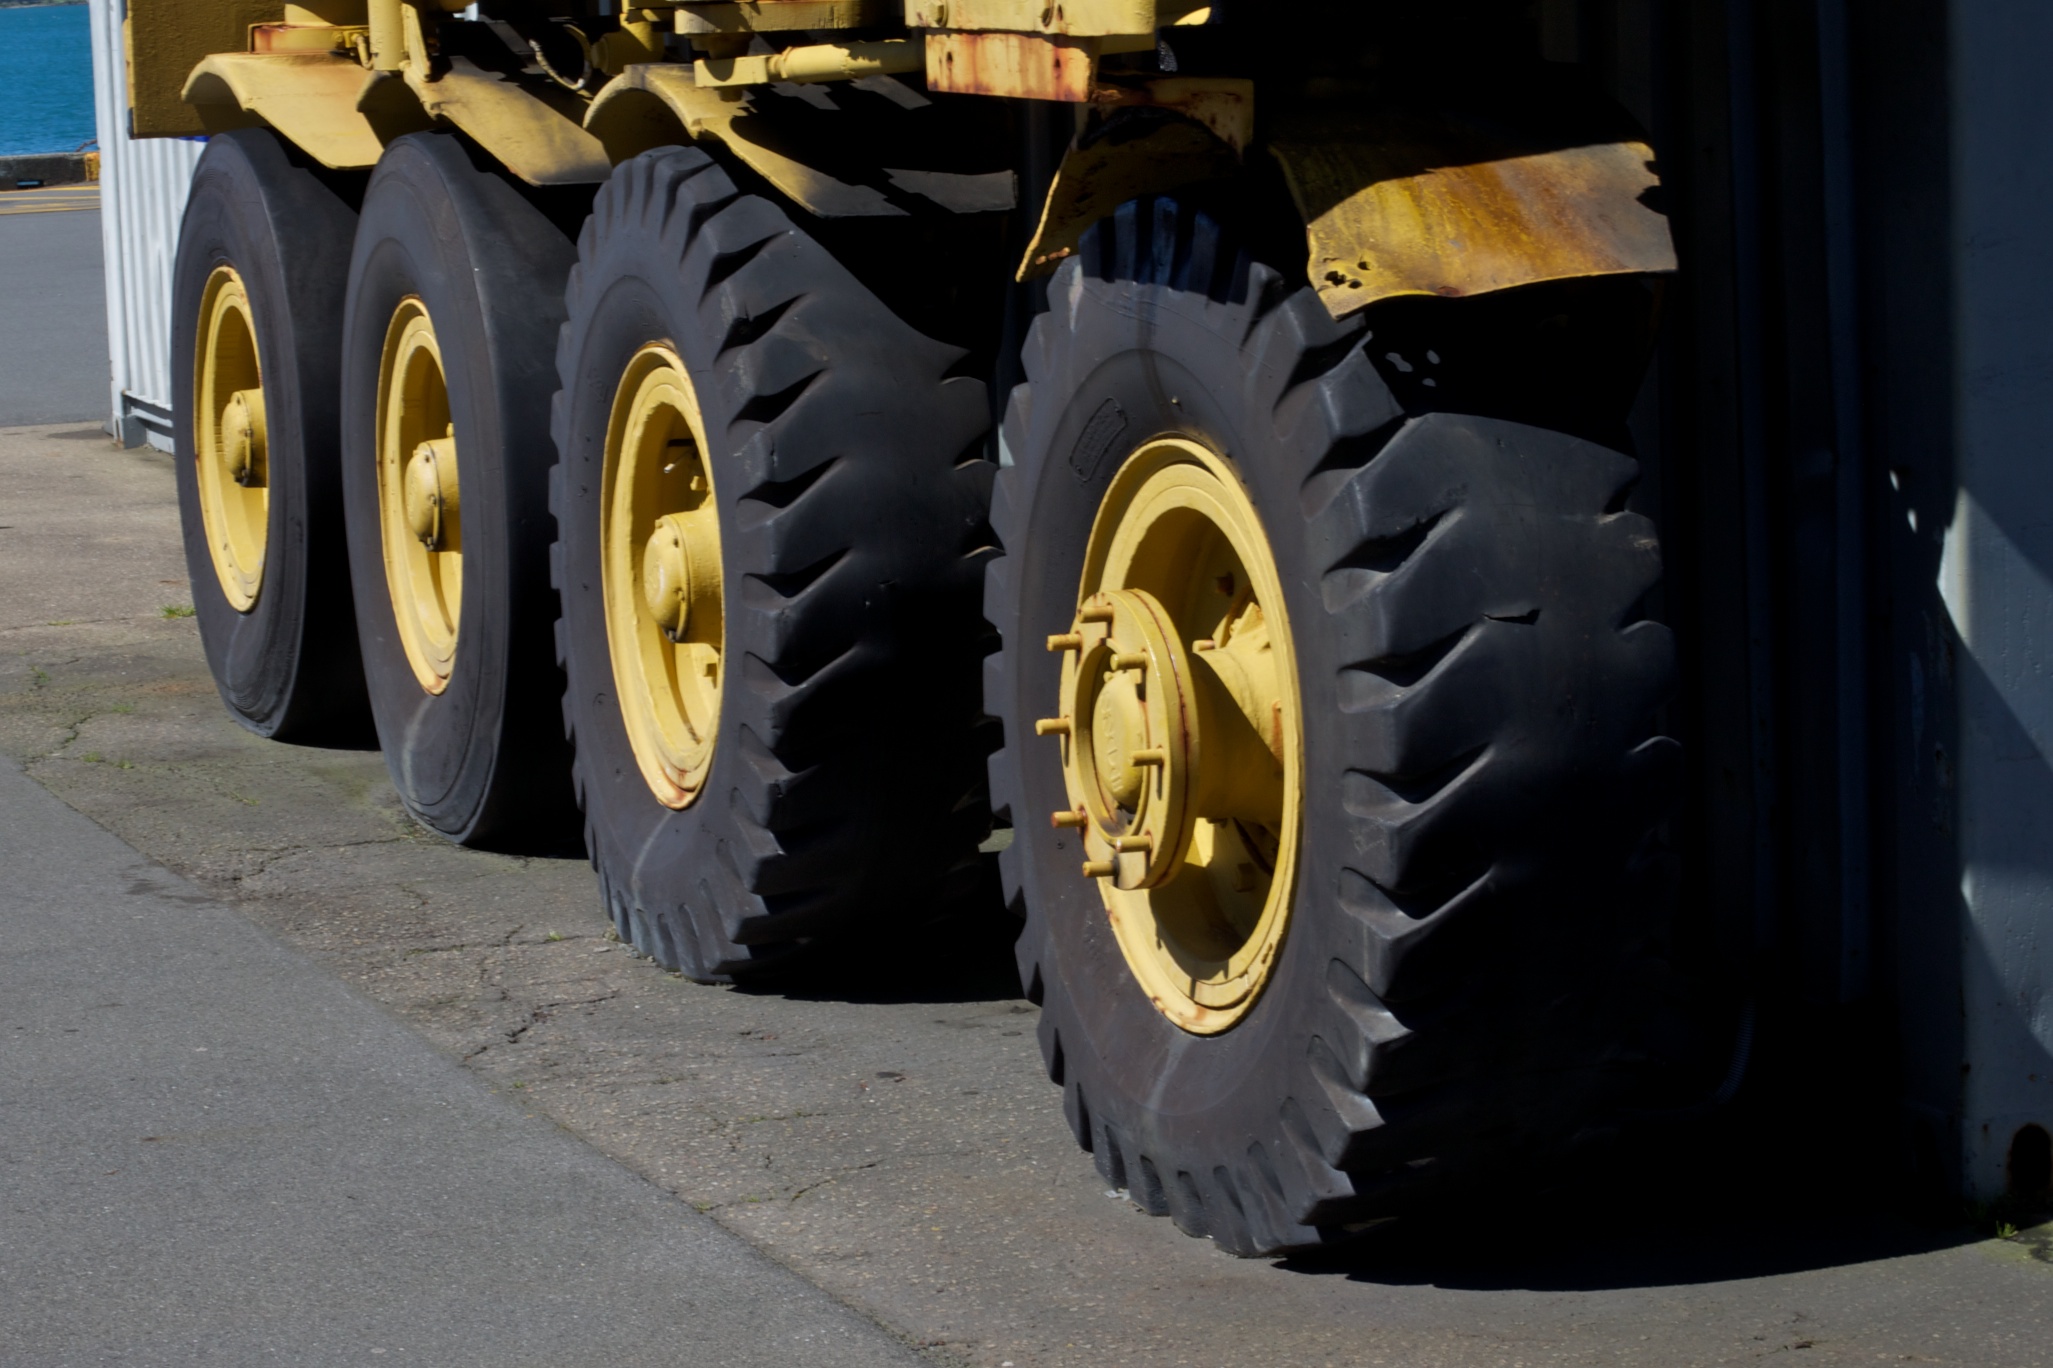
tractor, wheel, vehicle, tire, bumper, newzealand, wellington, ds106, agricultural machinery, automotive tire